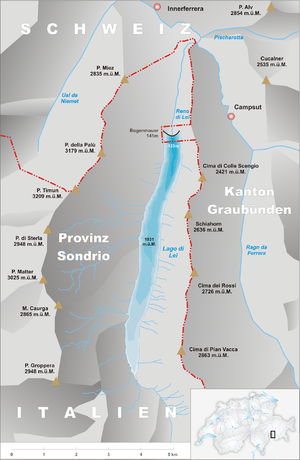
La frontière entre l'Italie et la Suisse est la frontière internationale séparant ces deux pays.